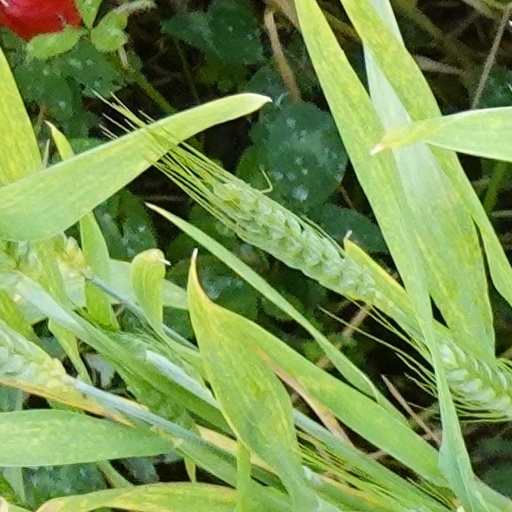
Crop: wheat